Tommaso Salvini

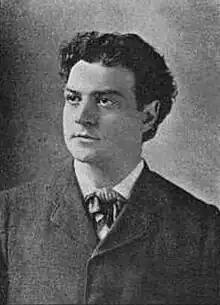
Alexander Salvini (1861–1896), son of Tommaso Salvini

Salvini retired from the stage in 1890, but in January 1902 took part in the celebration in Rome of Ristori's eightieth birthday. Salvini published a volume entitled "Ricordi, aneddoti ed impressioni" (Milan, 1895). Some idea of his career may be gathered from "Leaves from the Autobiography of Tommaso Salvini" (London, 1893). He died, aged 86, in Florence.